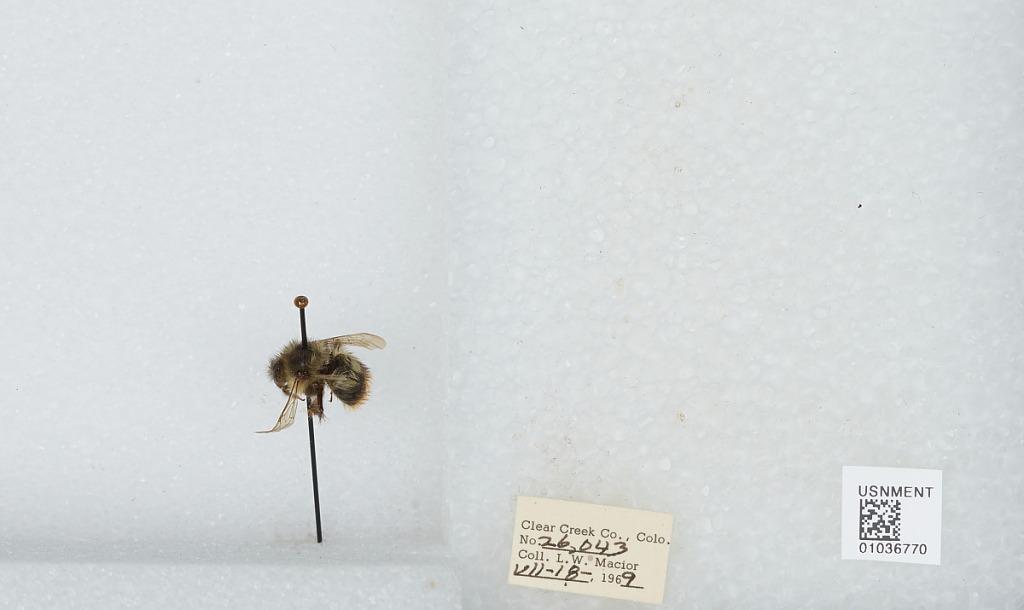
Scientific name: Bombus (Pyrobombus) mixtus Cresson
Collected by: L. Macior
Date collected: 1969-7-18
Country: United States
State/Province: Colorado
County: Clear Creek
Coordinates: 39.6958, -105.725